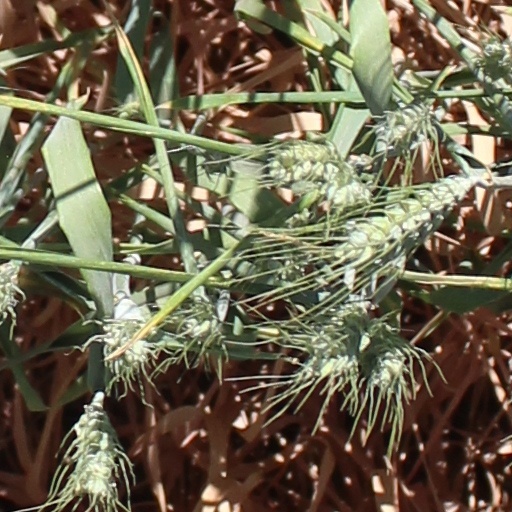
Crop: wheat